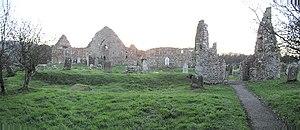
Bonamargy Friary est une fraternité située dans le comté d'Antrim, en Irlande du Nord, près de Cushendall Road, tout près de Ballycastle. Le nom Bonamargy signifie « pied de la rivière Margy », la rivière formée par la jonction des rivière Cary et Shesk.